Human papillomavirus infection

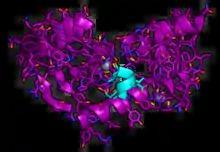
Structure of the HPV type 16 oncoprotein E6 (purple), as obtained by X-ray crystallography, shown bound to the LxxLL peptide motif of the human protein UBE3A (cyan). Rendered from .

The two primary oncoproteins of high-risk HPV types are E6 and E7. The "E" designation indicates that these two proteins are early proteins (expressed early in the HPV life cycle). The "L" designation indicates that they are late proteins (late expression). The HPV genome is composed of six early (E1, E2, E4, E5, E6, and E7) open reading frames (ORF), two late (L1 and L2) ORFs, and a non-coding long control region (LCR). After the host cell is infected viral early promoter is activated. A polycistronic primary RNA containing all six early ORFs is transcribed. This polycistronic RNA then undergoes active RNA splicing to generate multiple isoforms of mRNAs. One of the spliced isoform RNAs, E6*I, serves as an E7 mRNA to translate E7 protein. However, viral early transcription subjects to viral E2 regulation and high E2 levels repress the transcription. HPV genomes integrate into the host genome by disruption of the E2 ORF, preventing E2 repression of E6 and E7. Thus, viral genome integration into the host DNA genome increases E6 and E7 expression to promote cellular proliferation and the chance of malignancy. The degree to which E6 and E7 are expressed is correlated with the type of cervical lesion that can ultimately develop.